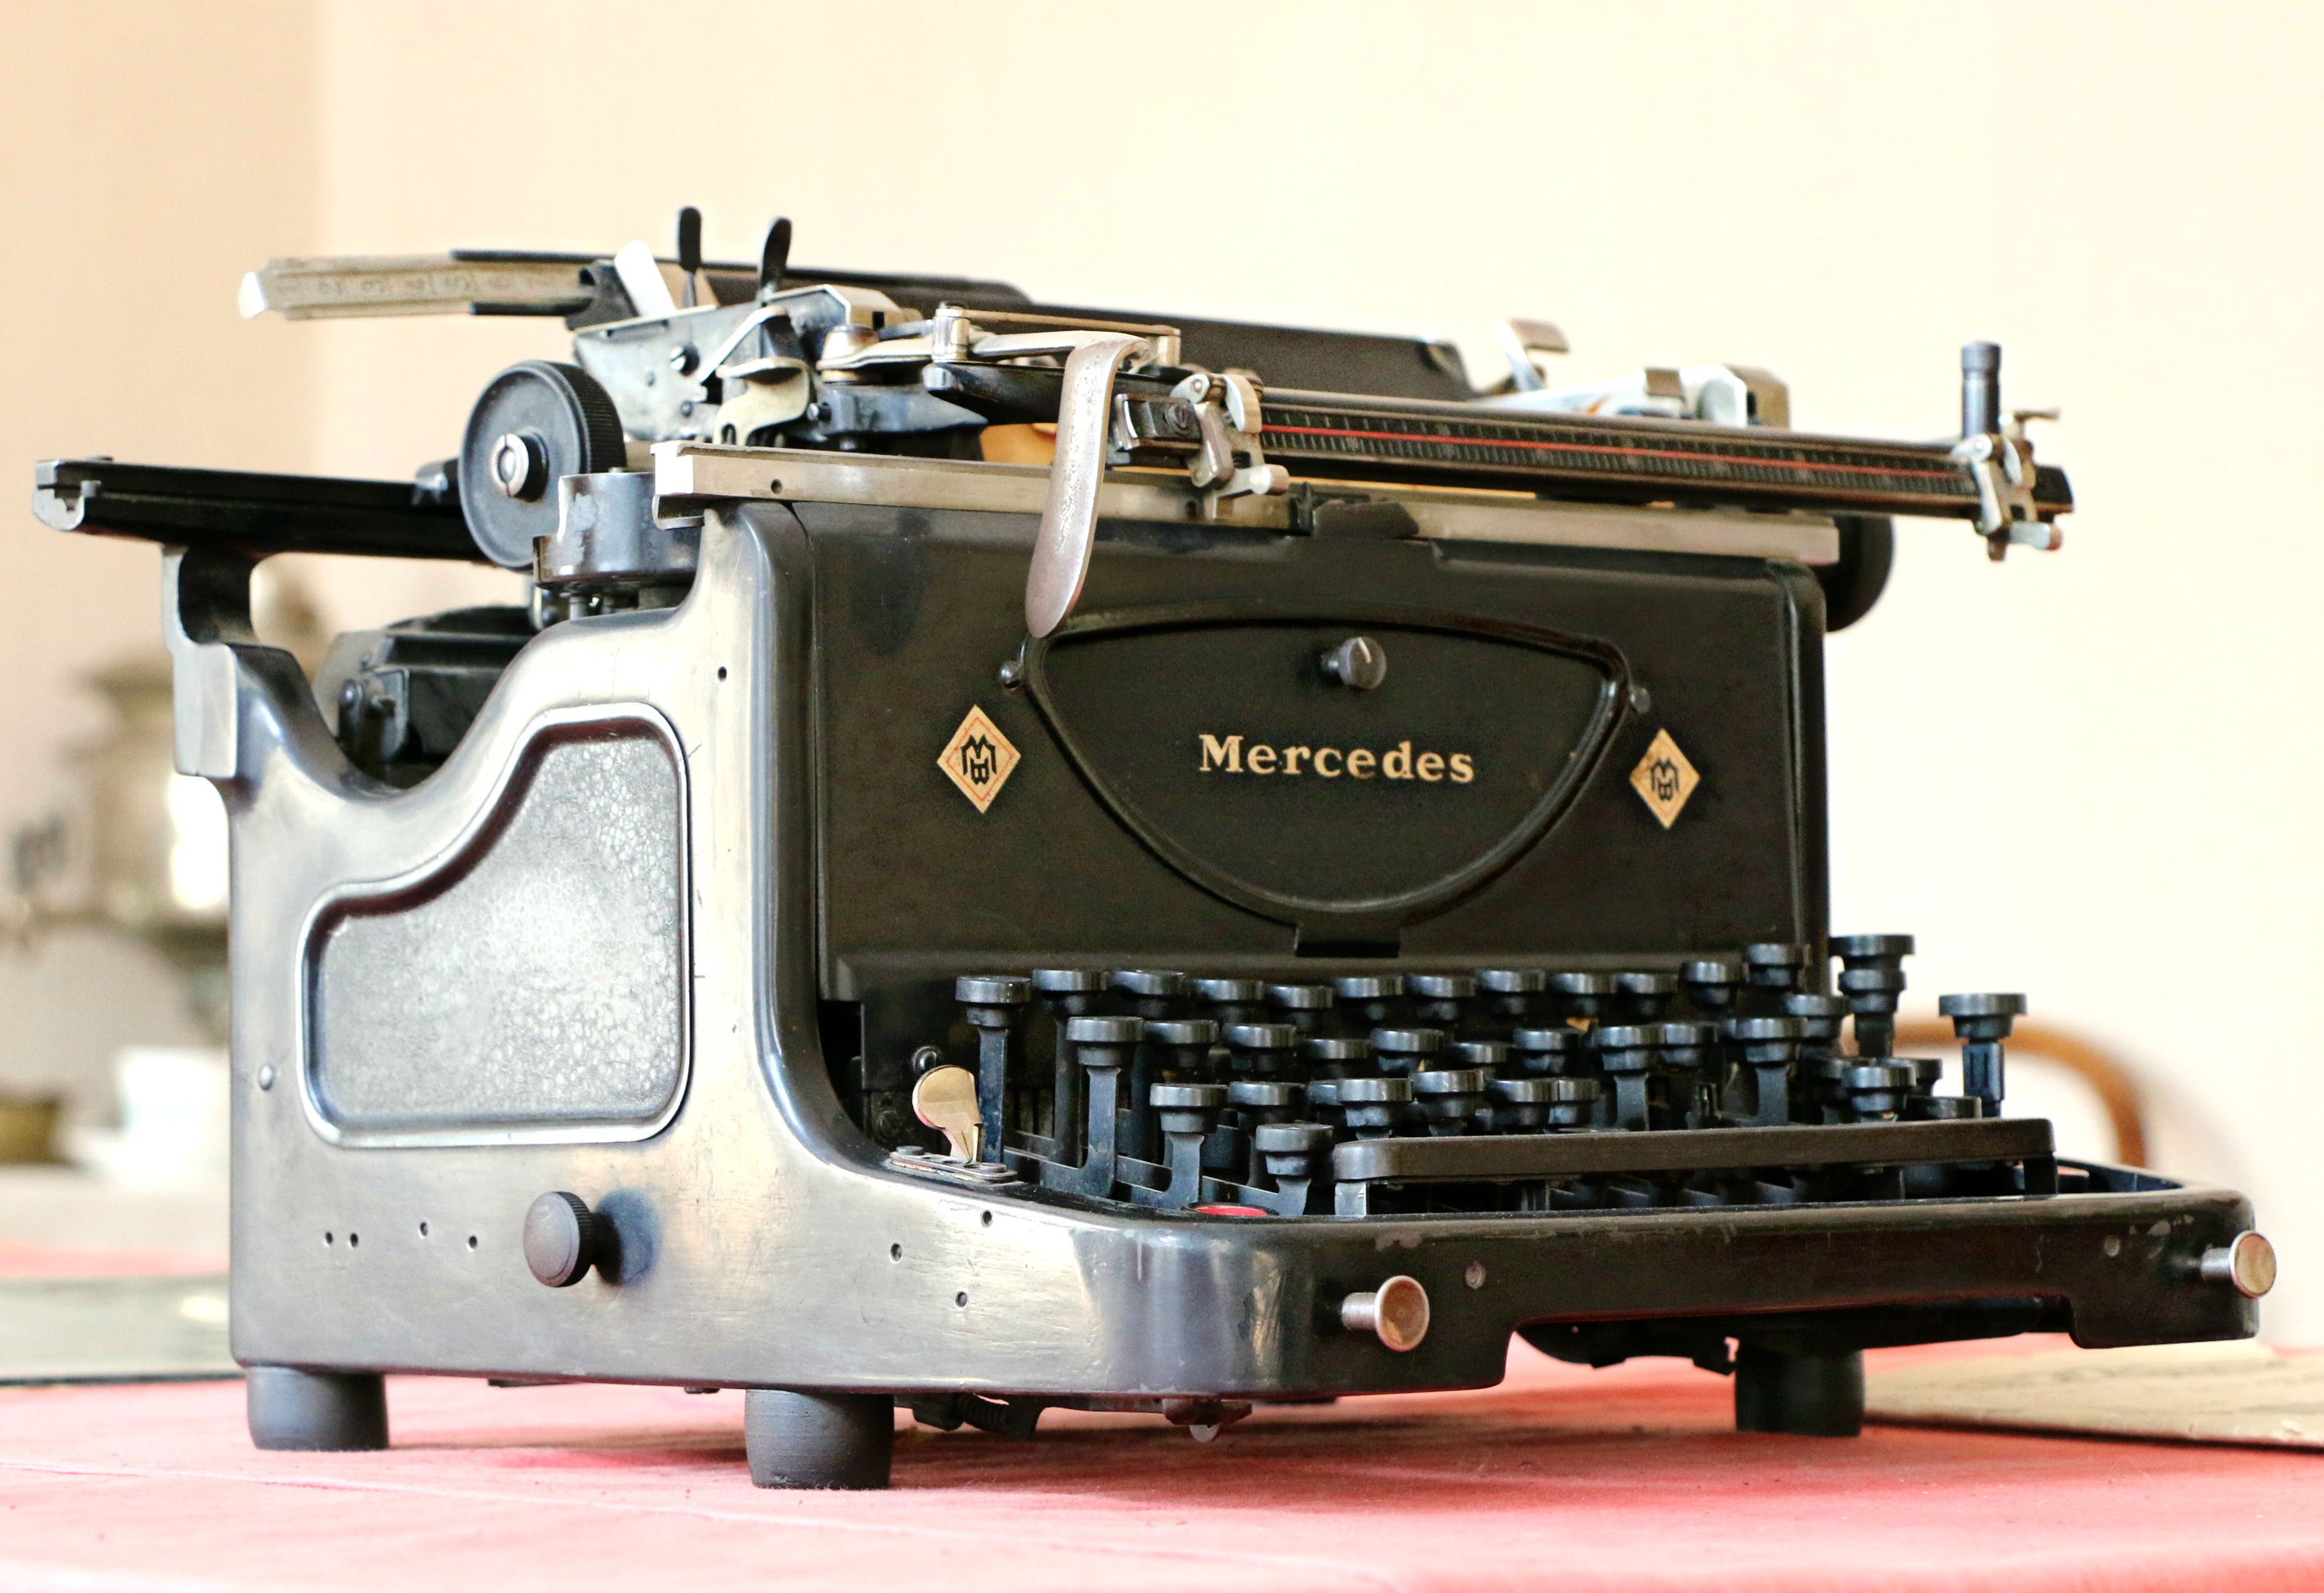
keyboard, retro, old, typewriter, museum, print, writer, printer, letters, mercedes, antiques, automotive exterior, office equipment